Kitty (1945 film)

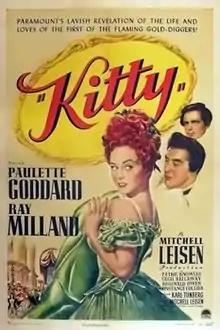
Theatrical poster to "Kitty" (1945)

Kitty is a 1945 film, a costume drama set in London during the 1780s, directed by Mitchell Leisen, based on the novel of the same name by Rosamond Marshall (published in 1943). The screenplay is by Karl Tunberg.